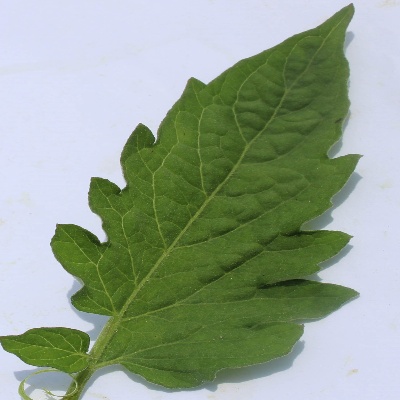
Crop: Tomato
Condition: healthy